Thomas the Slav

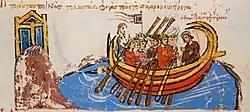
Miniature from the "Madrid Skylitzes" depicting Thomas's supposed flight to the Arabs

Two different accounts of Thomas's life are recounted in both Genesios and "Theophanes Continuatus". According to the first account, Thomas first appeared in 803 accompanying general Bardanes Tourkos, and pursued a military career until launching his revolt in late 820. In the second version, he came to Constantinople as a poor youth and entered the service of a man with the high court rank of . Then, discovered trying to commit adultery with his master's wife, Thomas fled to the Abbasid Caliphate in Syria, where he remained for 25 years. Pretending to be the murdered emperor Constantine VI, he then led an Arab-sponsored invasion of Asia Minor, but was defeated and punished. Classical and Byzantine scholar J.B. Bury tried to reconcile the two narratives, placing Thomas's flight to the Caliphate at around 788 and then having him return to Byzantine service before 803, while the Russian scholar Alexander Vasiliev interpreted the sources as implying that Thomas fled to the Caliphate at Constantine VI's deposition in 797, and that his participation in Bardanes's revolt must be discounted entirely. The second version of Thomas's story is explicitly preferred by Genesios and "Theophanes Continuatus", and is the only one recorded in 9th-century sources, namely the chronicle of George the Monk and the "Life of Saints David, Symeon, and George of Lesbos". Nevertheless, the French Byzantinist Paul Lemerle came to consider it an unreliable later tradition created by his rival Michael II to discredit Thomas, and rejected it altogether, preferring to rely on the first account alone. Most modern scholars follow him in this interpretation.